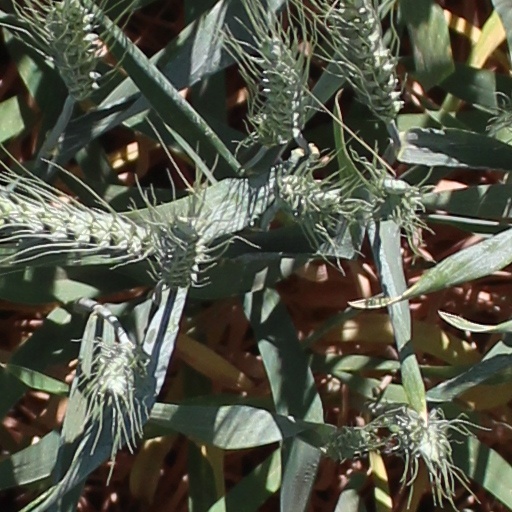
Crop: wheat